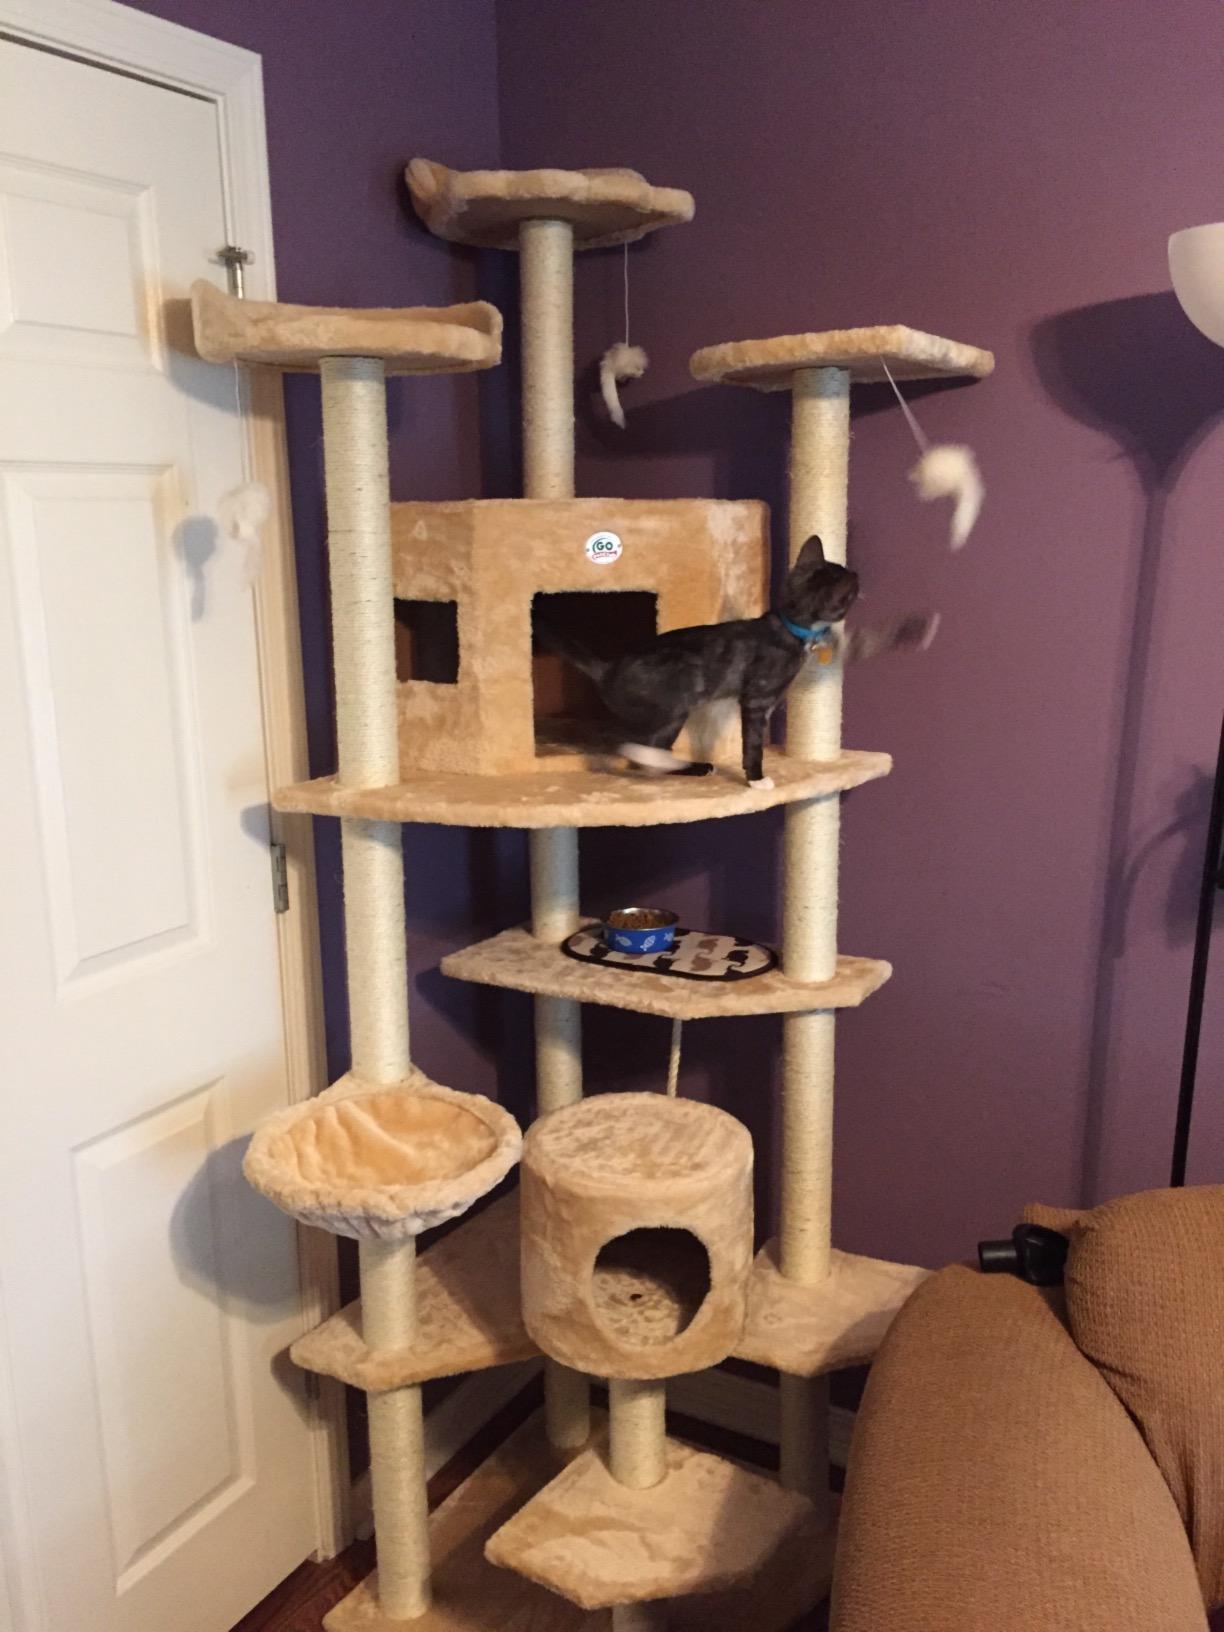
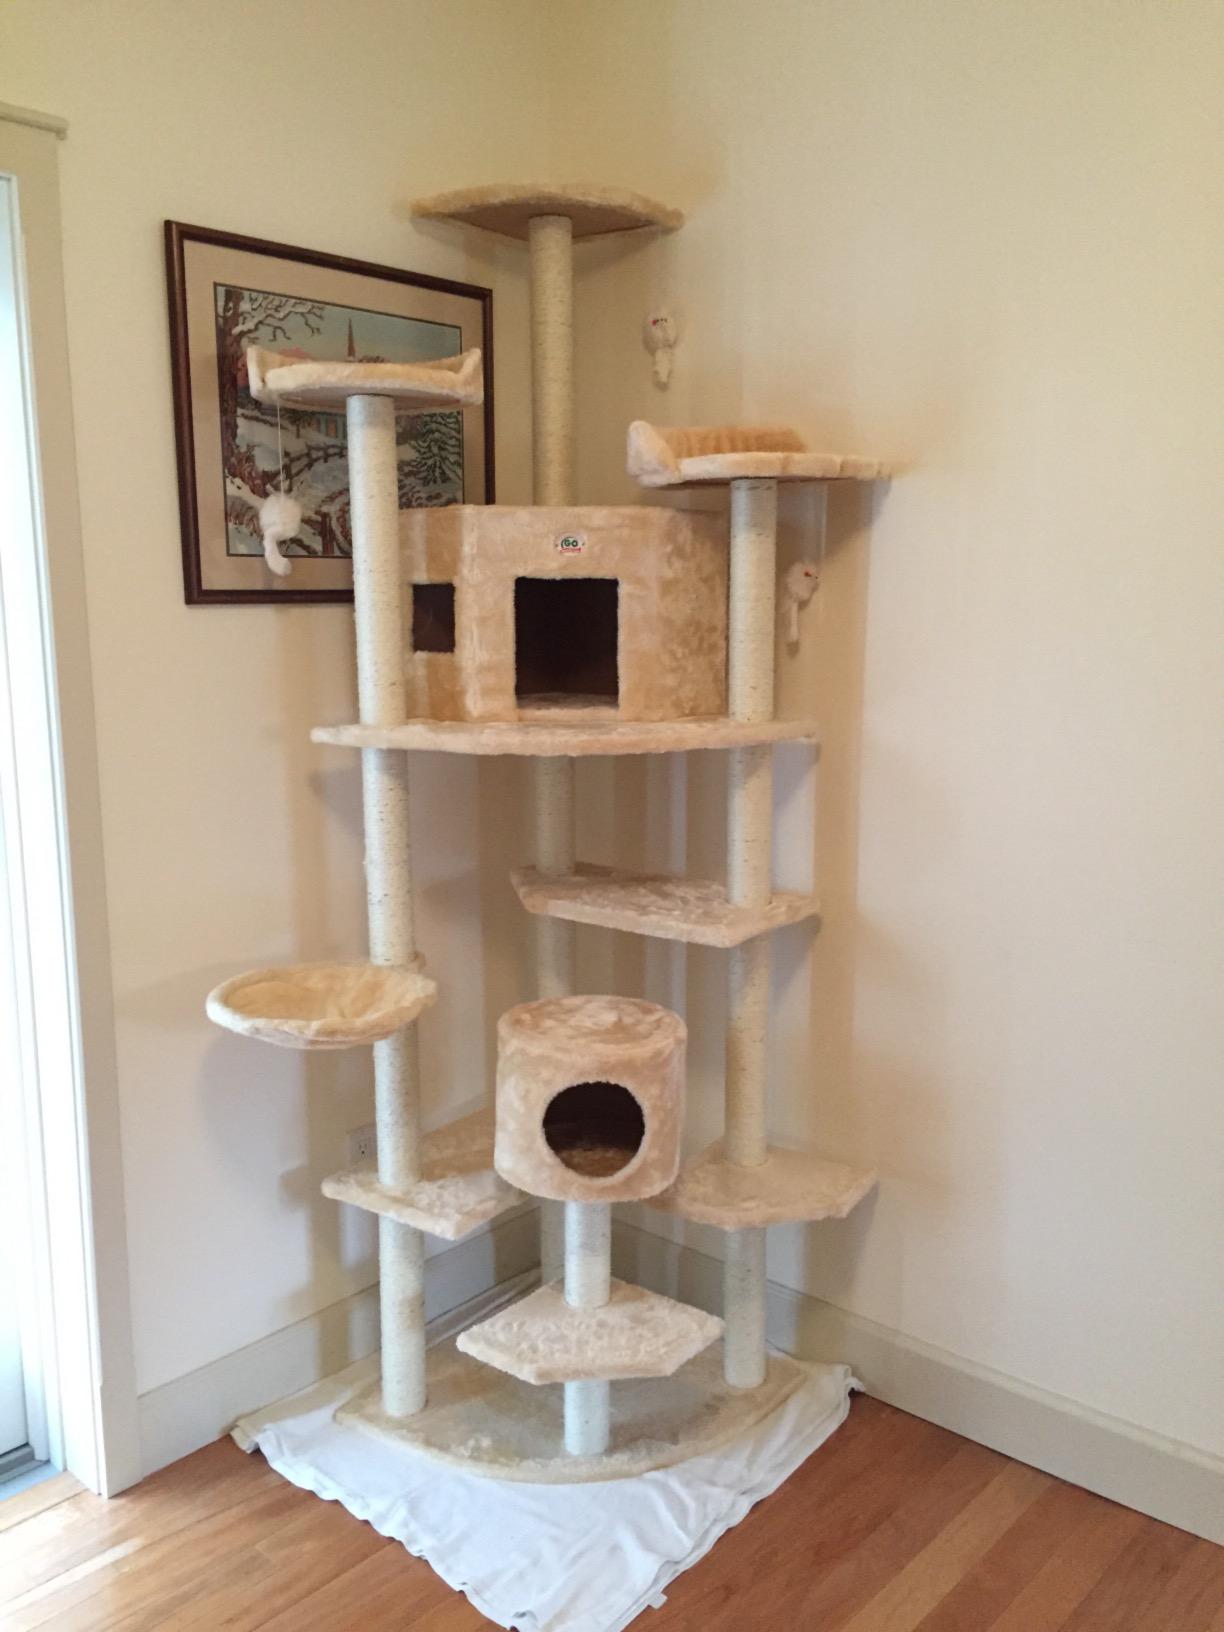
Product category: items_cat tree
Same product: yes